United Nations Slavery Memorial

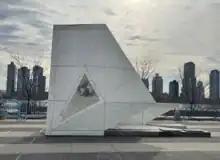
View of the memorial from the outside

The United Nations Slavery Memorial, officially known as The Ark of Return – The Permanent Memorial at the United Nations in Honour of the Victims of Slavery and the Transatlantic Slave Trade, is an installation at the Visitors' Plaza of the Headquarters of the United Nations in New York City, intended as a permanent reminder of the long-lasting effects of slavery and the Transatlantic slave trade. It was designed by Rodney Leon, a Haitian-American architect, and installed in 2015.